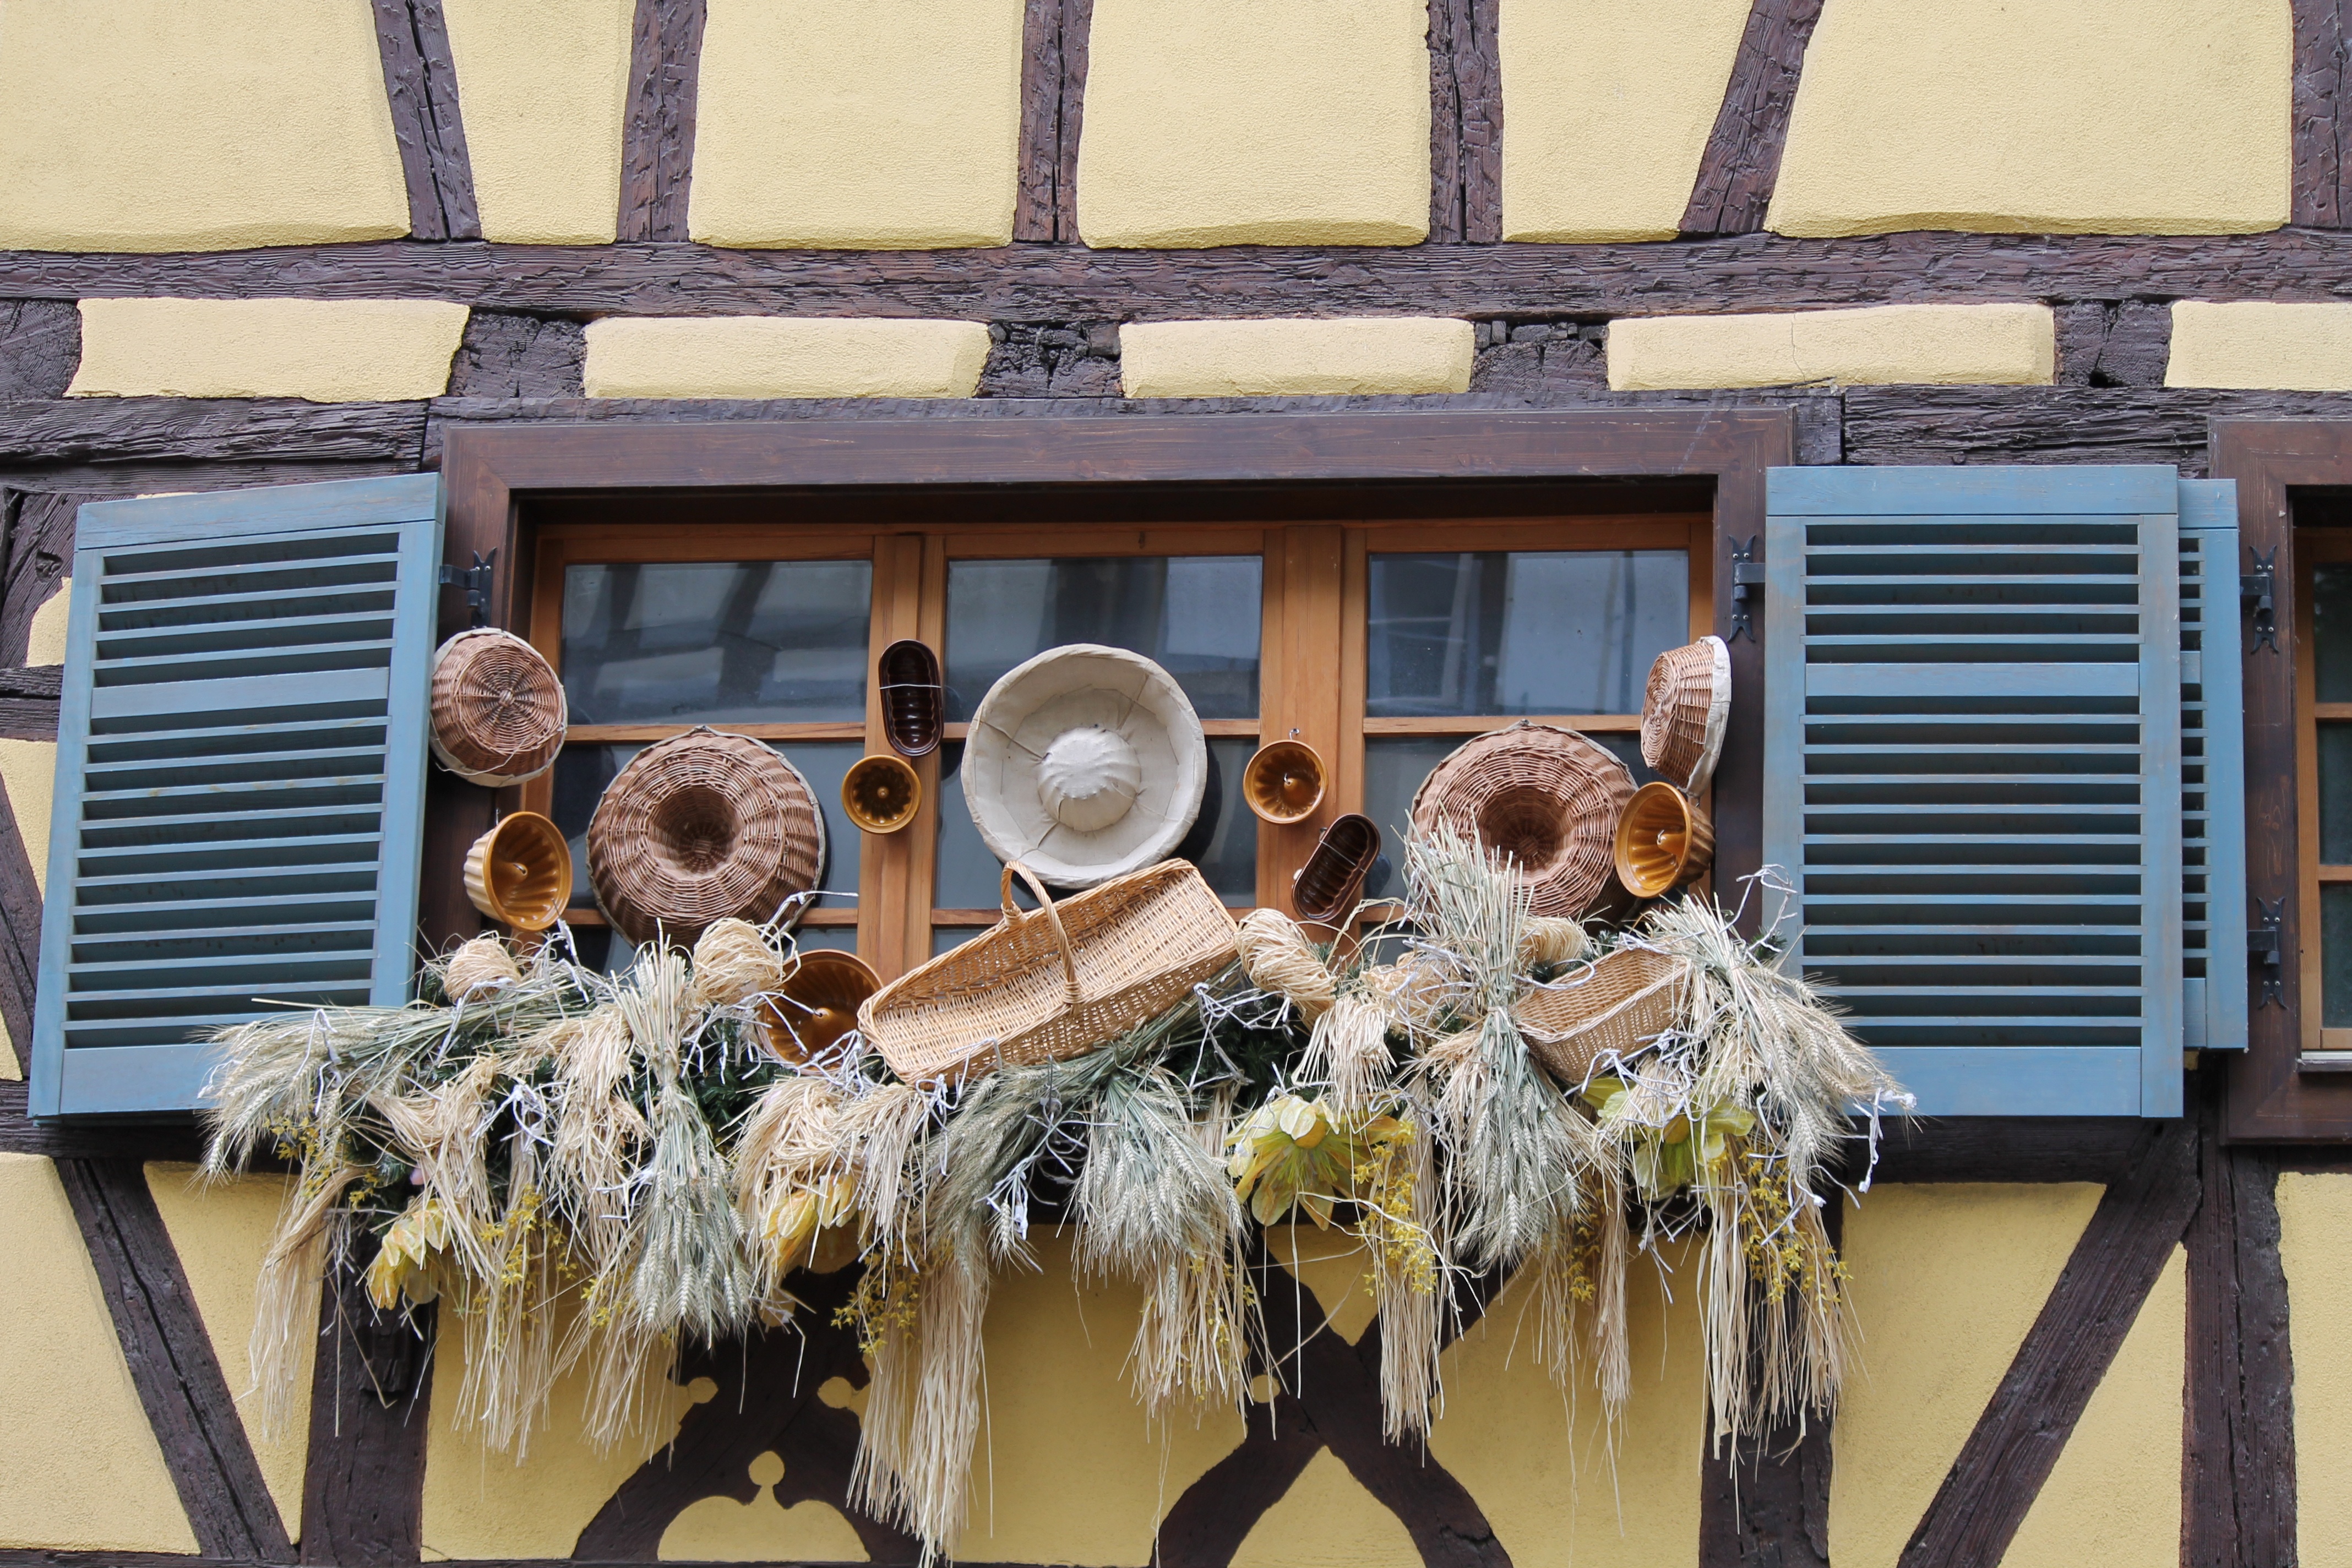
people, window, old, home, france, brown, yellow, ornament, old town, festival, shutters, picturesque, historically, colmar, individual, fachwerkhaus, truss, flower boxes, beige brown